52nd Street (Manhattan)

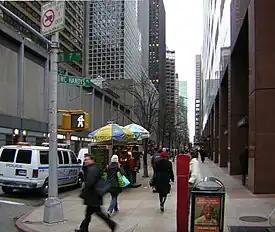
52nd Street between Sixth and Seventh Avenues is "W. C. Handy's Place"

Disc jockey Symphony Sid frequently did live broadcasts from the street which were transmitted across the country.